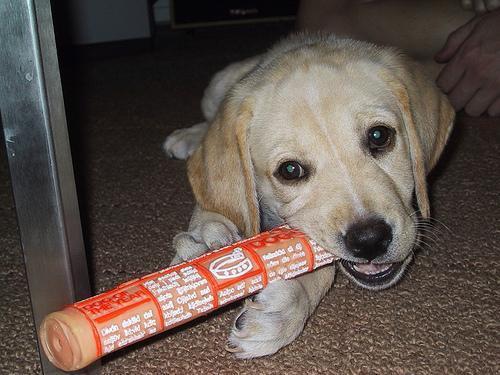
Labrador_retriever